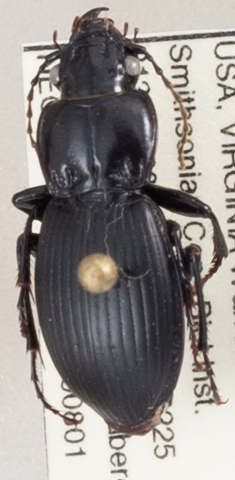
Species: Cyclotrachelus sigillatus
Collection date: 2019-08-01
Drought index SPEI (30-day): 0.216
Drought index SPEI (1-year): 2.09
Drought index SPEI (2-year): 2.09